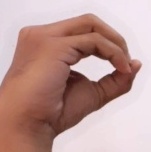
ASL sign: O